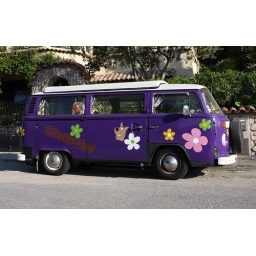
fun vw bus spotted in the hills above monaco